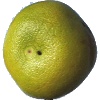
Label: pomelo_sweetie